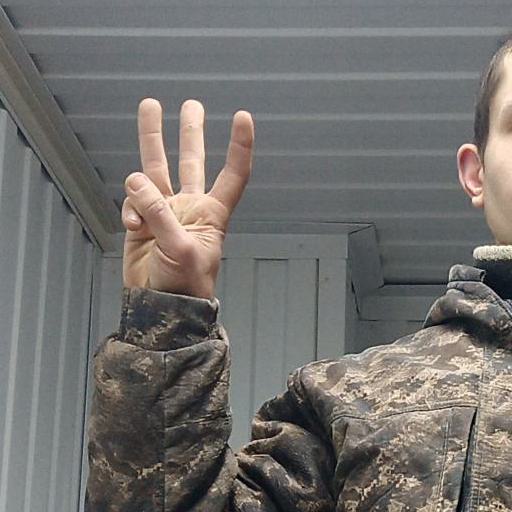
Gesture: three